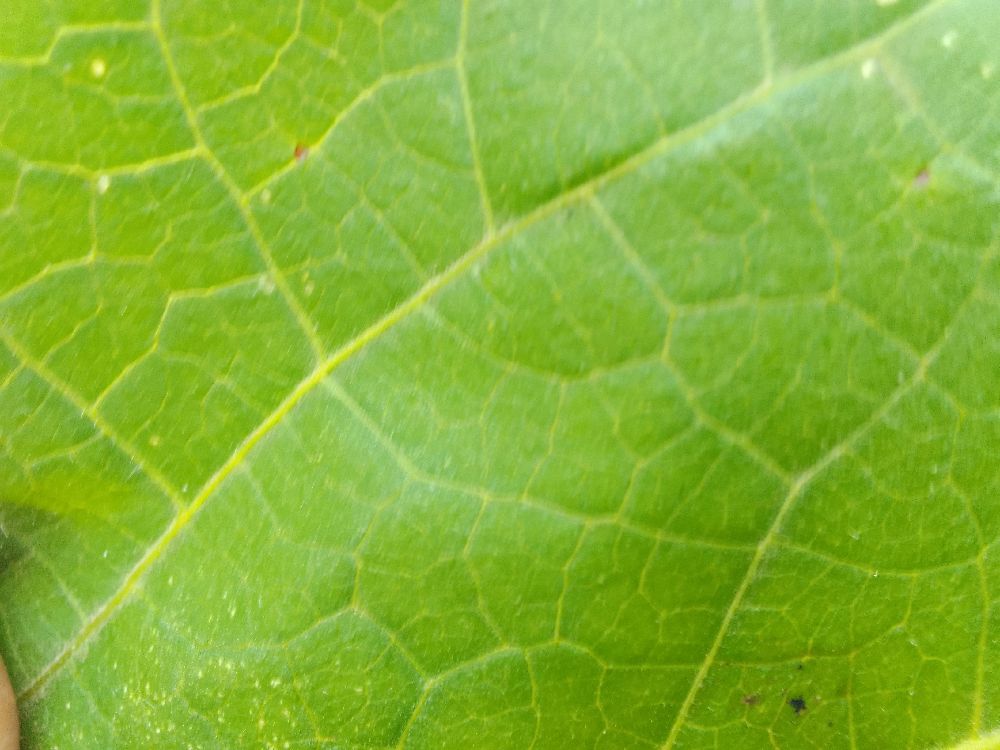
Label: healthy